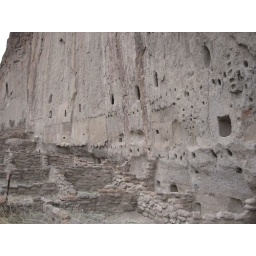
The rows of holes in the rock face are where beams once supported the houses built against the cliff.